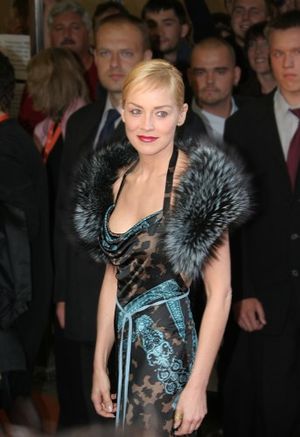
Sharon Stone
Stone på Karlovy Vary International Film Festival i 2005
Sharon Stone, er en amerikansk skuespiller, set i utallige hovedroller siden midten af 1980'erne.